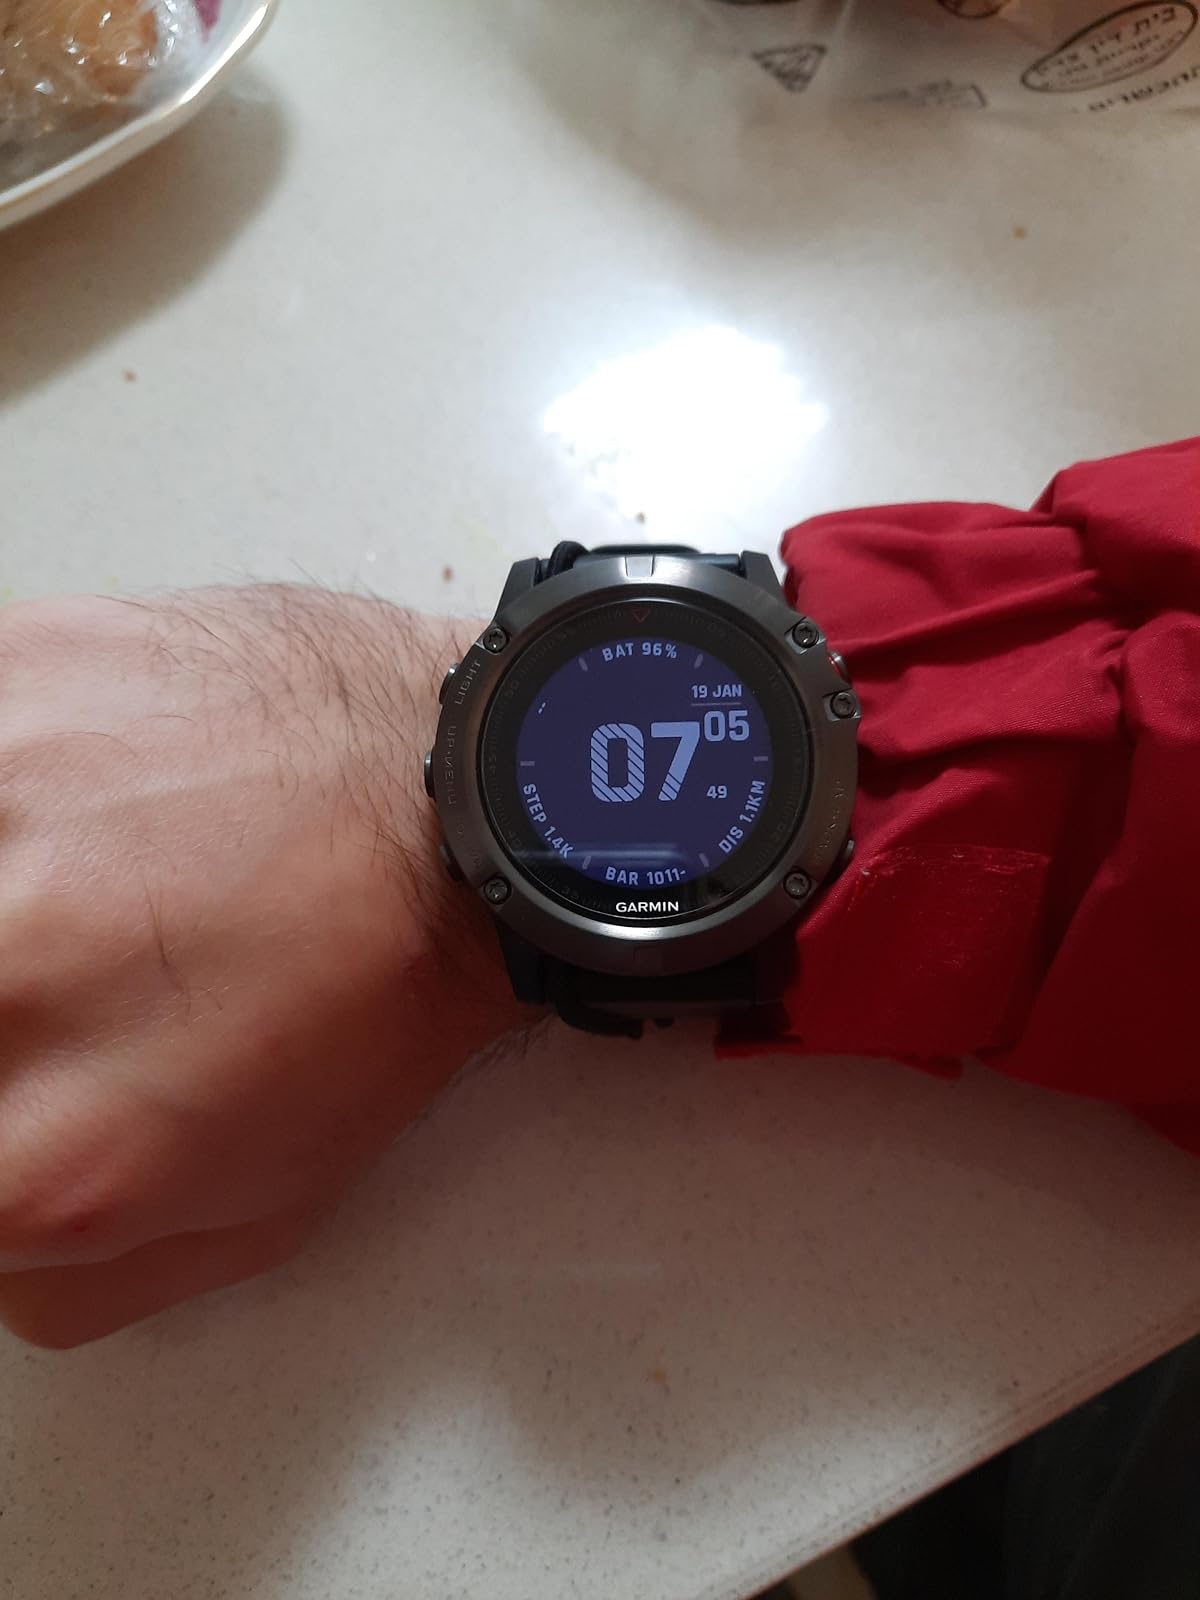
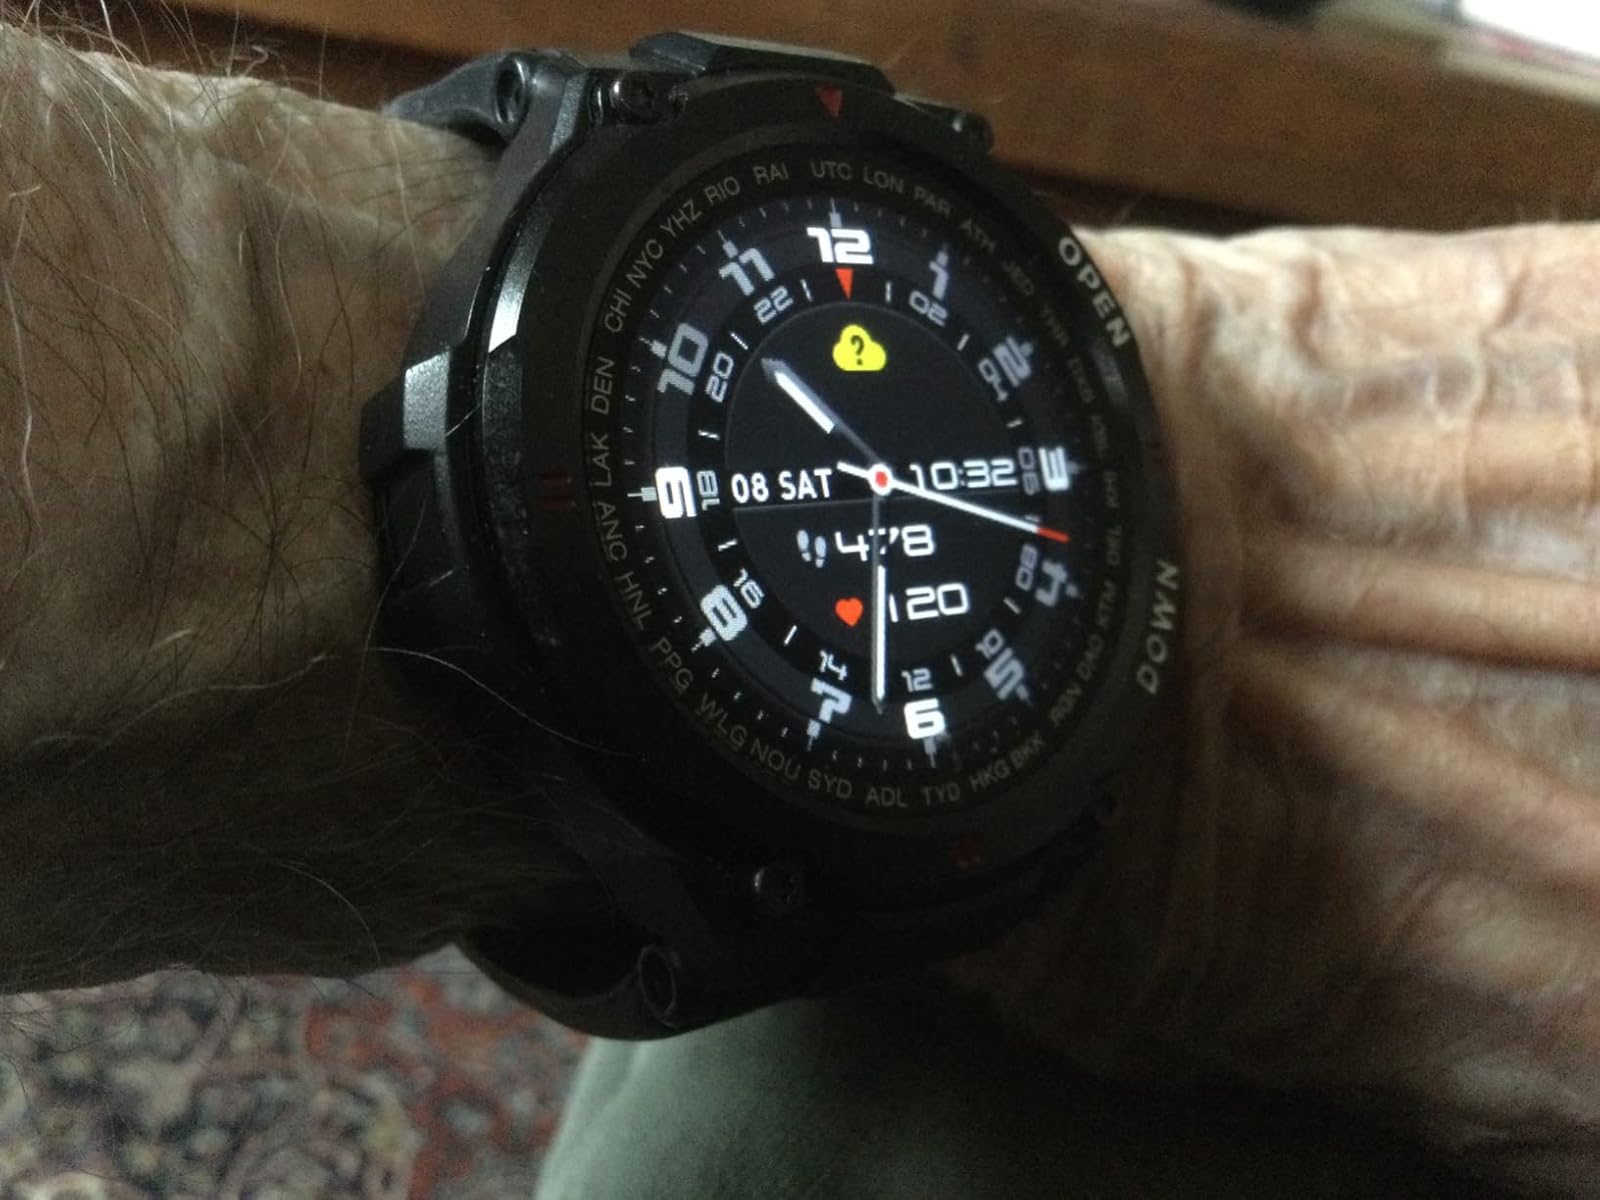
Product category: smartwatch
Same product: no